A Touch of Grace

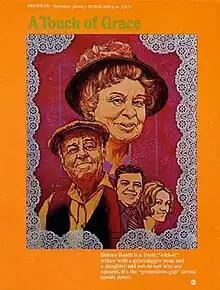
Counterclockwise from top: Shirley Booth as Grace Simpson, J. Patrick O'Malley as Herbert Morrison, Warren Berlinger as Walter Bradley, and Marian Mercer as Maya Bradley in a promotional image for "A Touch of Grace".

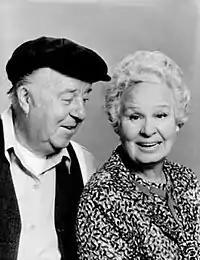
J. Patrick O'Malley as Herbert Morrison and Shirley Booth as Grace Simpson in a promotional photo for "A Touch of Grace".

A Touch of Grace is an American sitcom that was based on the British series "For the Love of Ada" starring Shirley Booth and J. Patrick O'Malley centering on a widow who moves in with her daughter and son-in-law and her romantic relationship with an elderly man. It aired on ABC from January 20 to April 21, 1973.